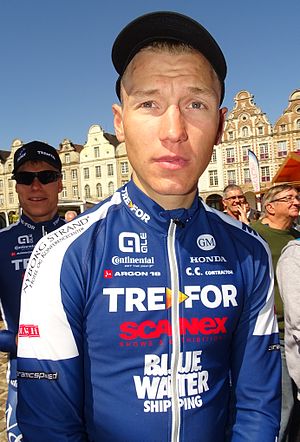
Asbjørn Kragh Andersen
Asbjørn Kragh Andersen ved Paris-Arras Tour 2015.
Asbjørn Kragh Andersen er en dansk cykelrytter, der kører for Sunweb. Han er storebror til Søren Kragh Andersen, som også er en professionel cykelrytter.